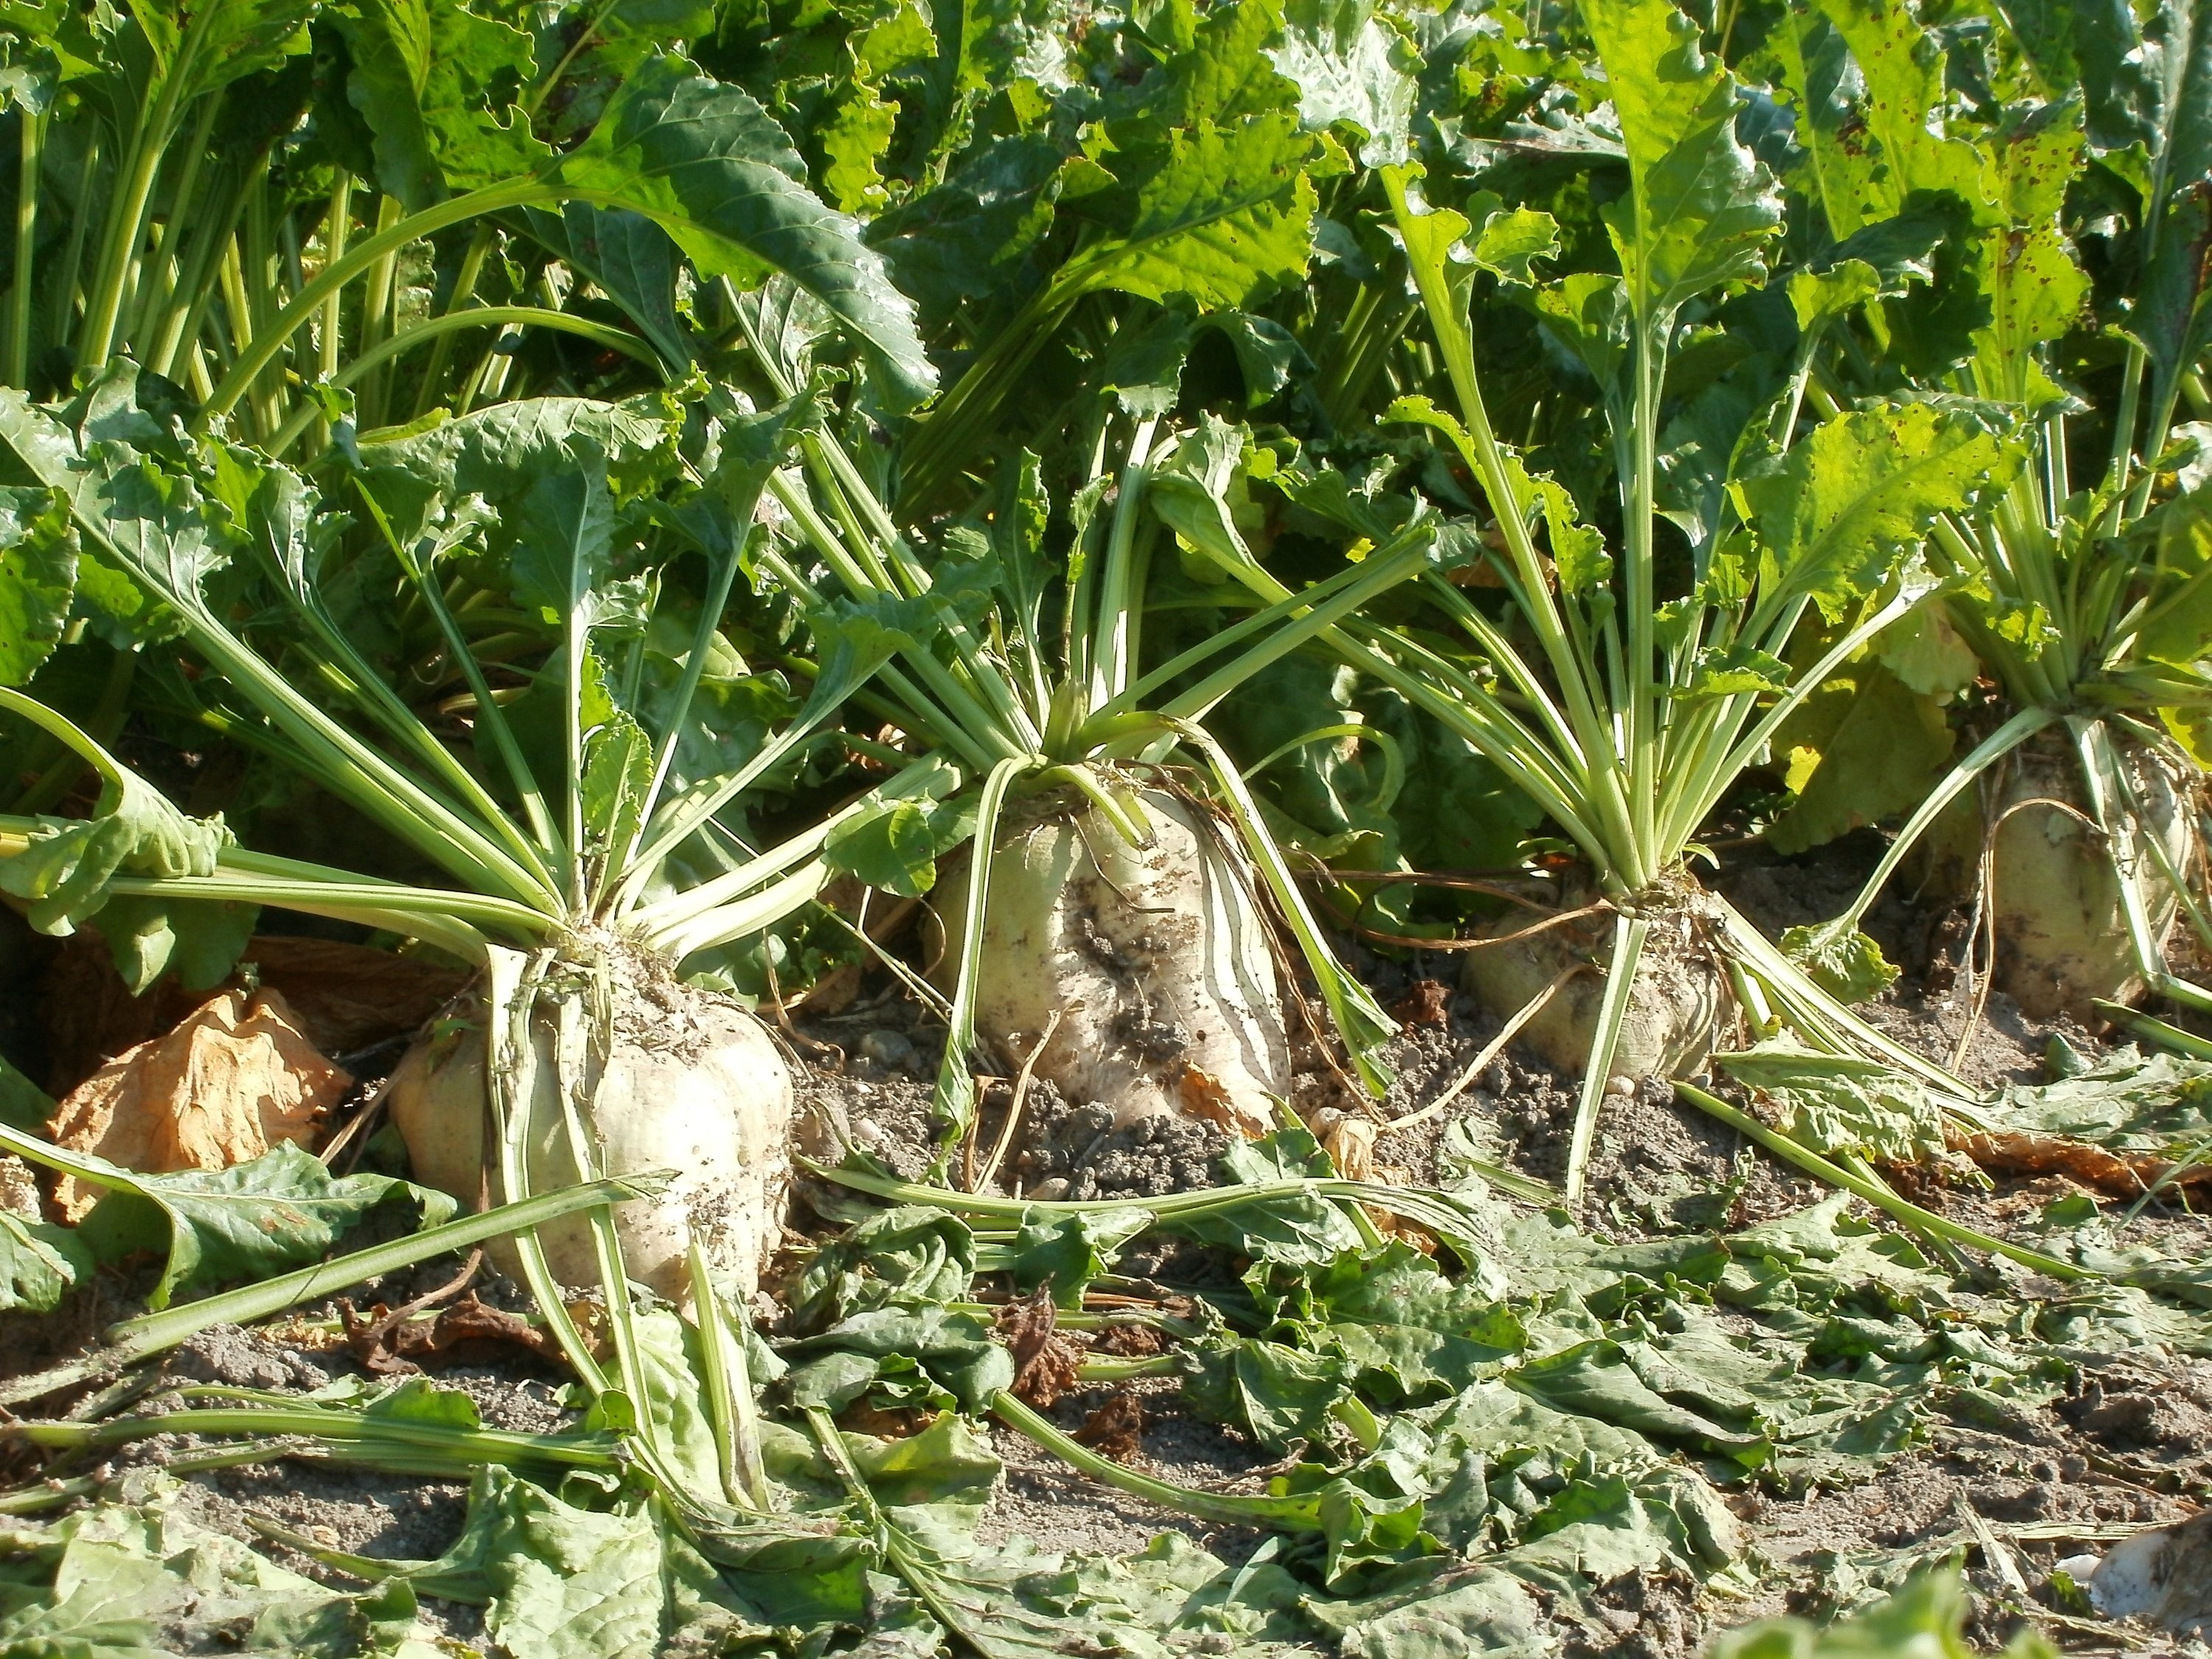
nature, plant, field, sweet, flower, ripe, rural, food, farming, harvest, herb, produce, vegetable, crop, brown, soil, industry, agriculture, garden, farmland, gourd, root, thistle, raw, production, heap, cultivated, fodder, flowering plant, sugar beet, grass family, land plant